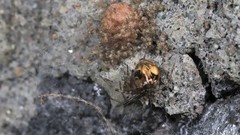
Species: Parasteatoda_tepidariorum